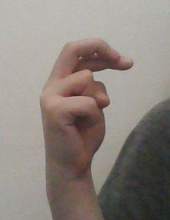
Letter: zay